Thermally induced shape-memory effect (polymers)

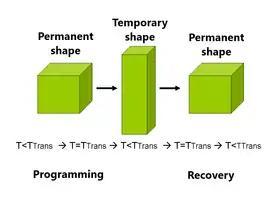
General diagram of the thermally induced shape-memory effect in polymers.

The thermally induced unidirectional shape-shape-memory effect is an effect classified within the new so-called smart materials. Polymers with thermally induced shape-memory effect are new materials, whose applications are recently being studied in different fields of science (e.g., medicine), communications and entertainment.